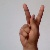
The image shows a hand gesture representing the letter 'K' in Indian Sign Language.